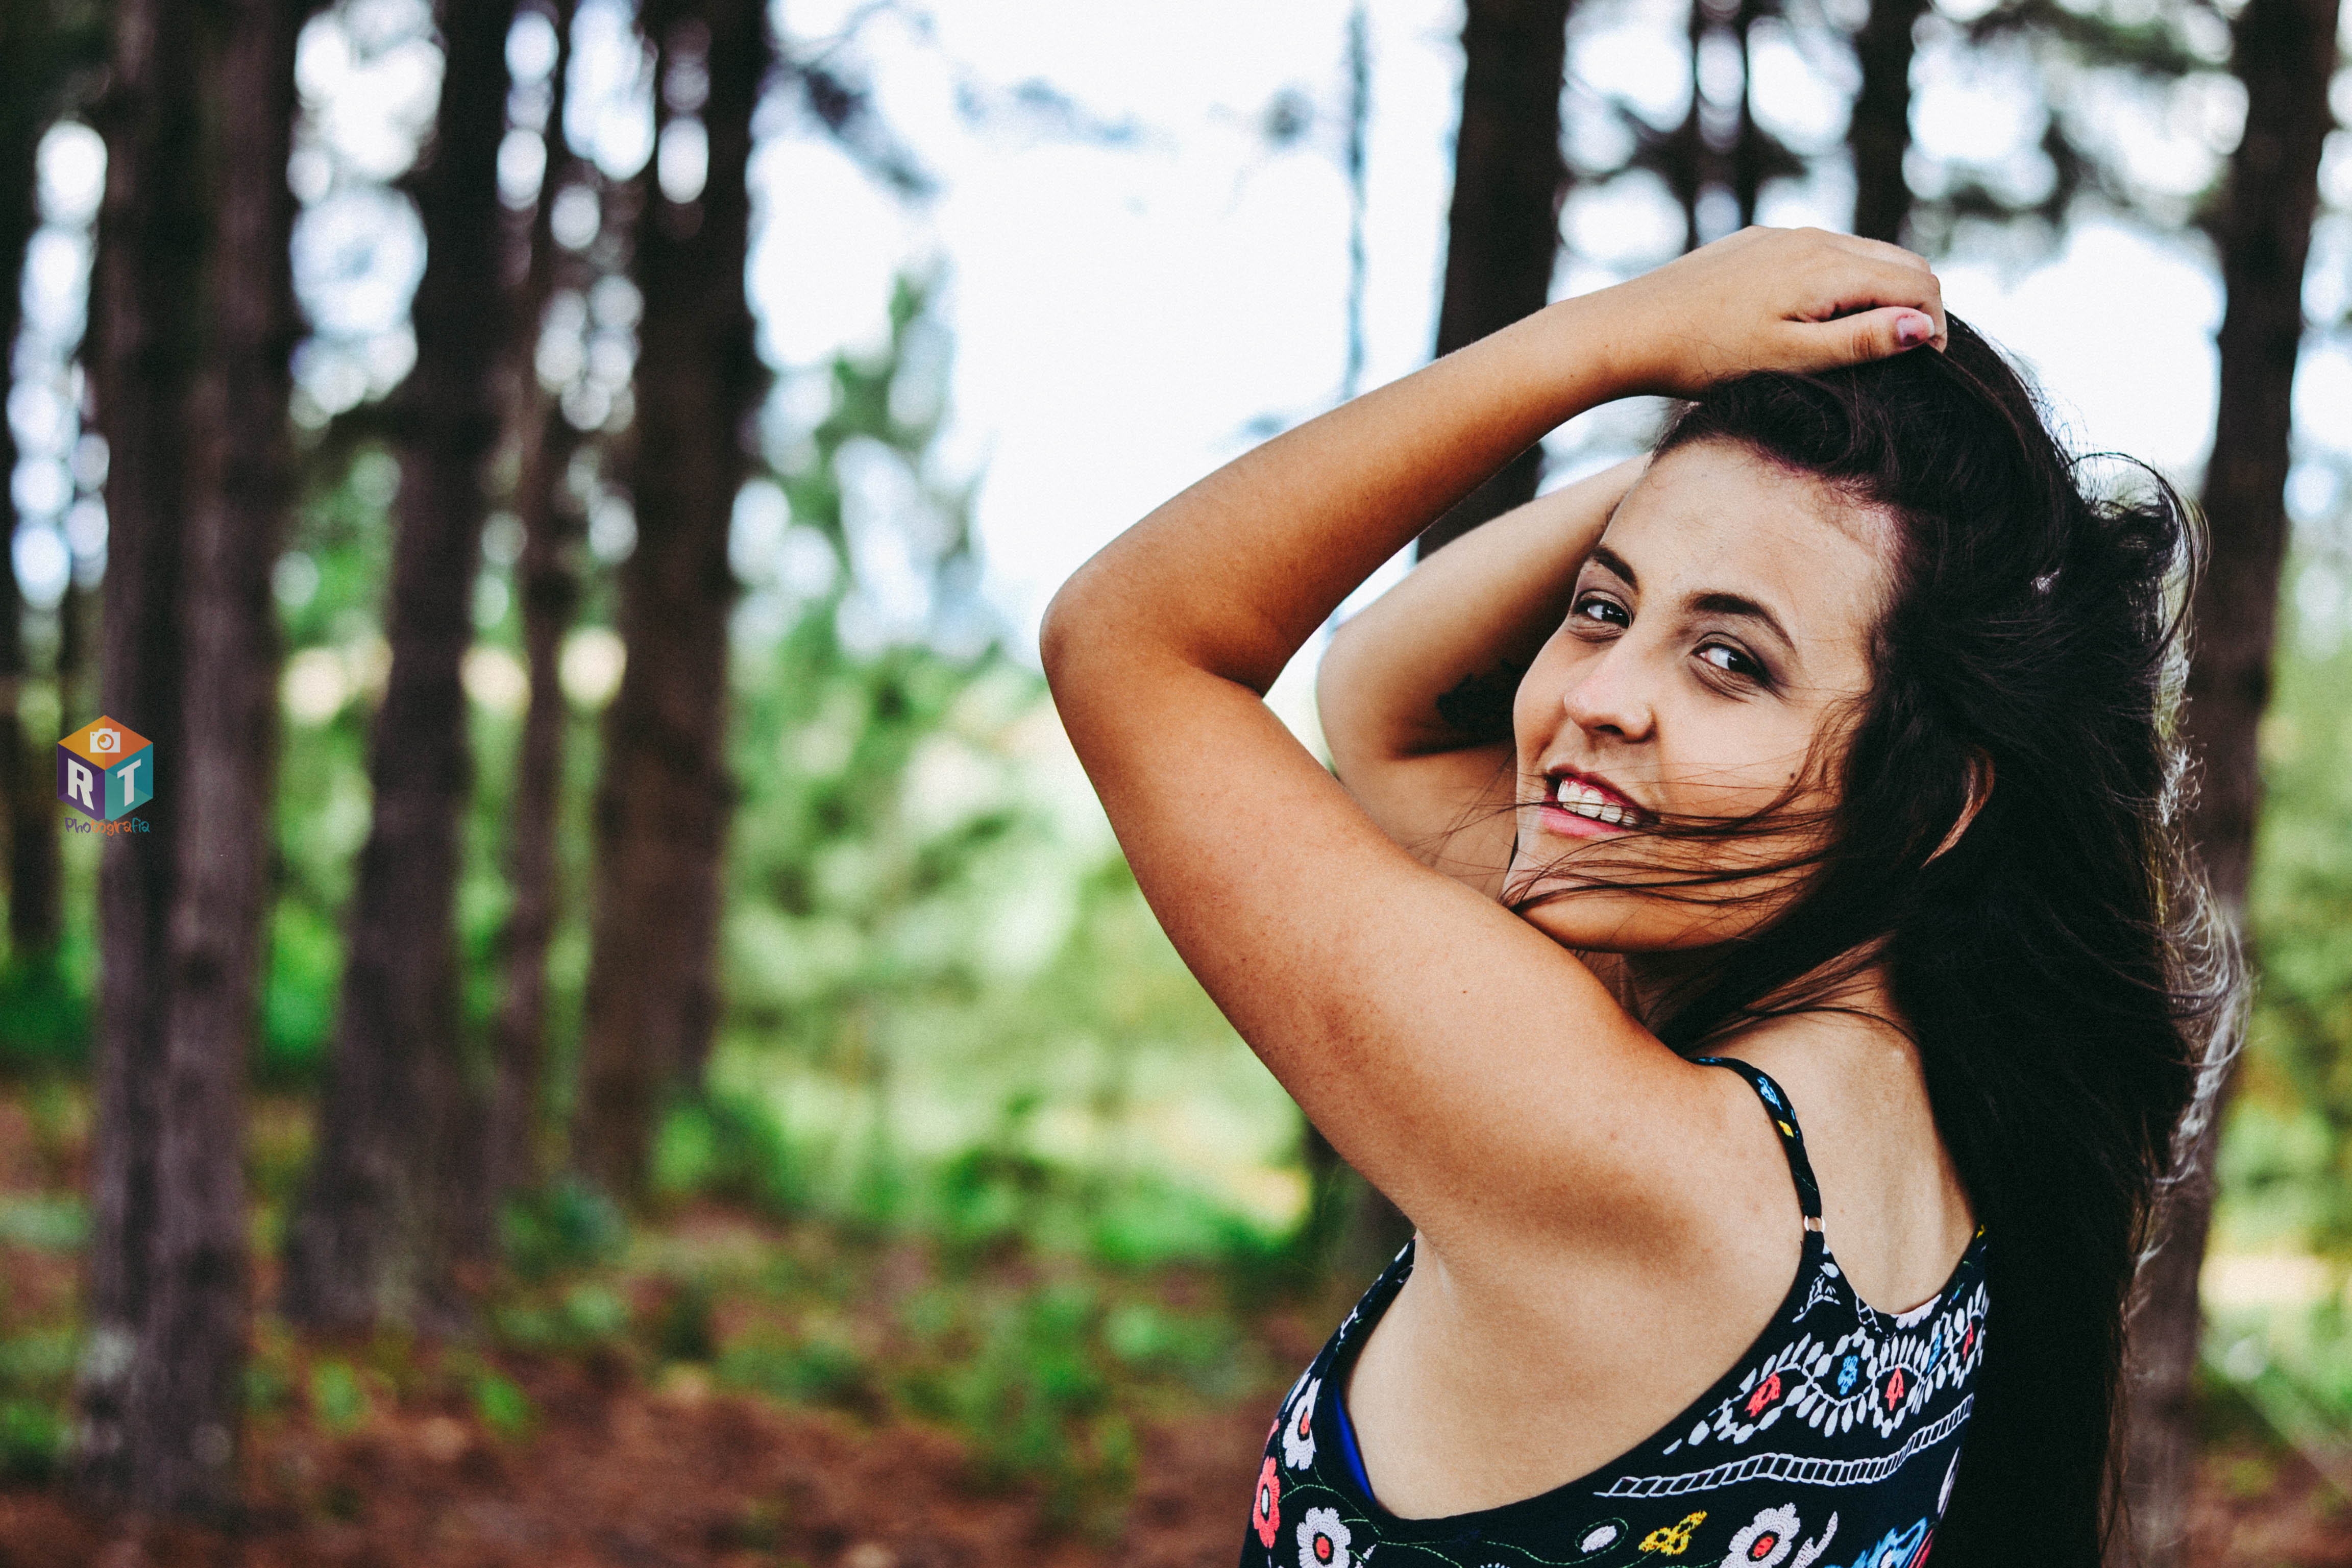
modelo, People in nature, hair, beauty, tree, natural environment, skin, photo shoot, model, forest, black hair, long hair, fashion, photography, smile, woody plant, eye, arm, lip, shoulder, dress, sunlight, brown hair, muscle, hand, grass, plant, branch, woodland, flash photography, happy, portrait photography